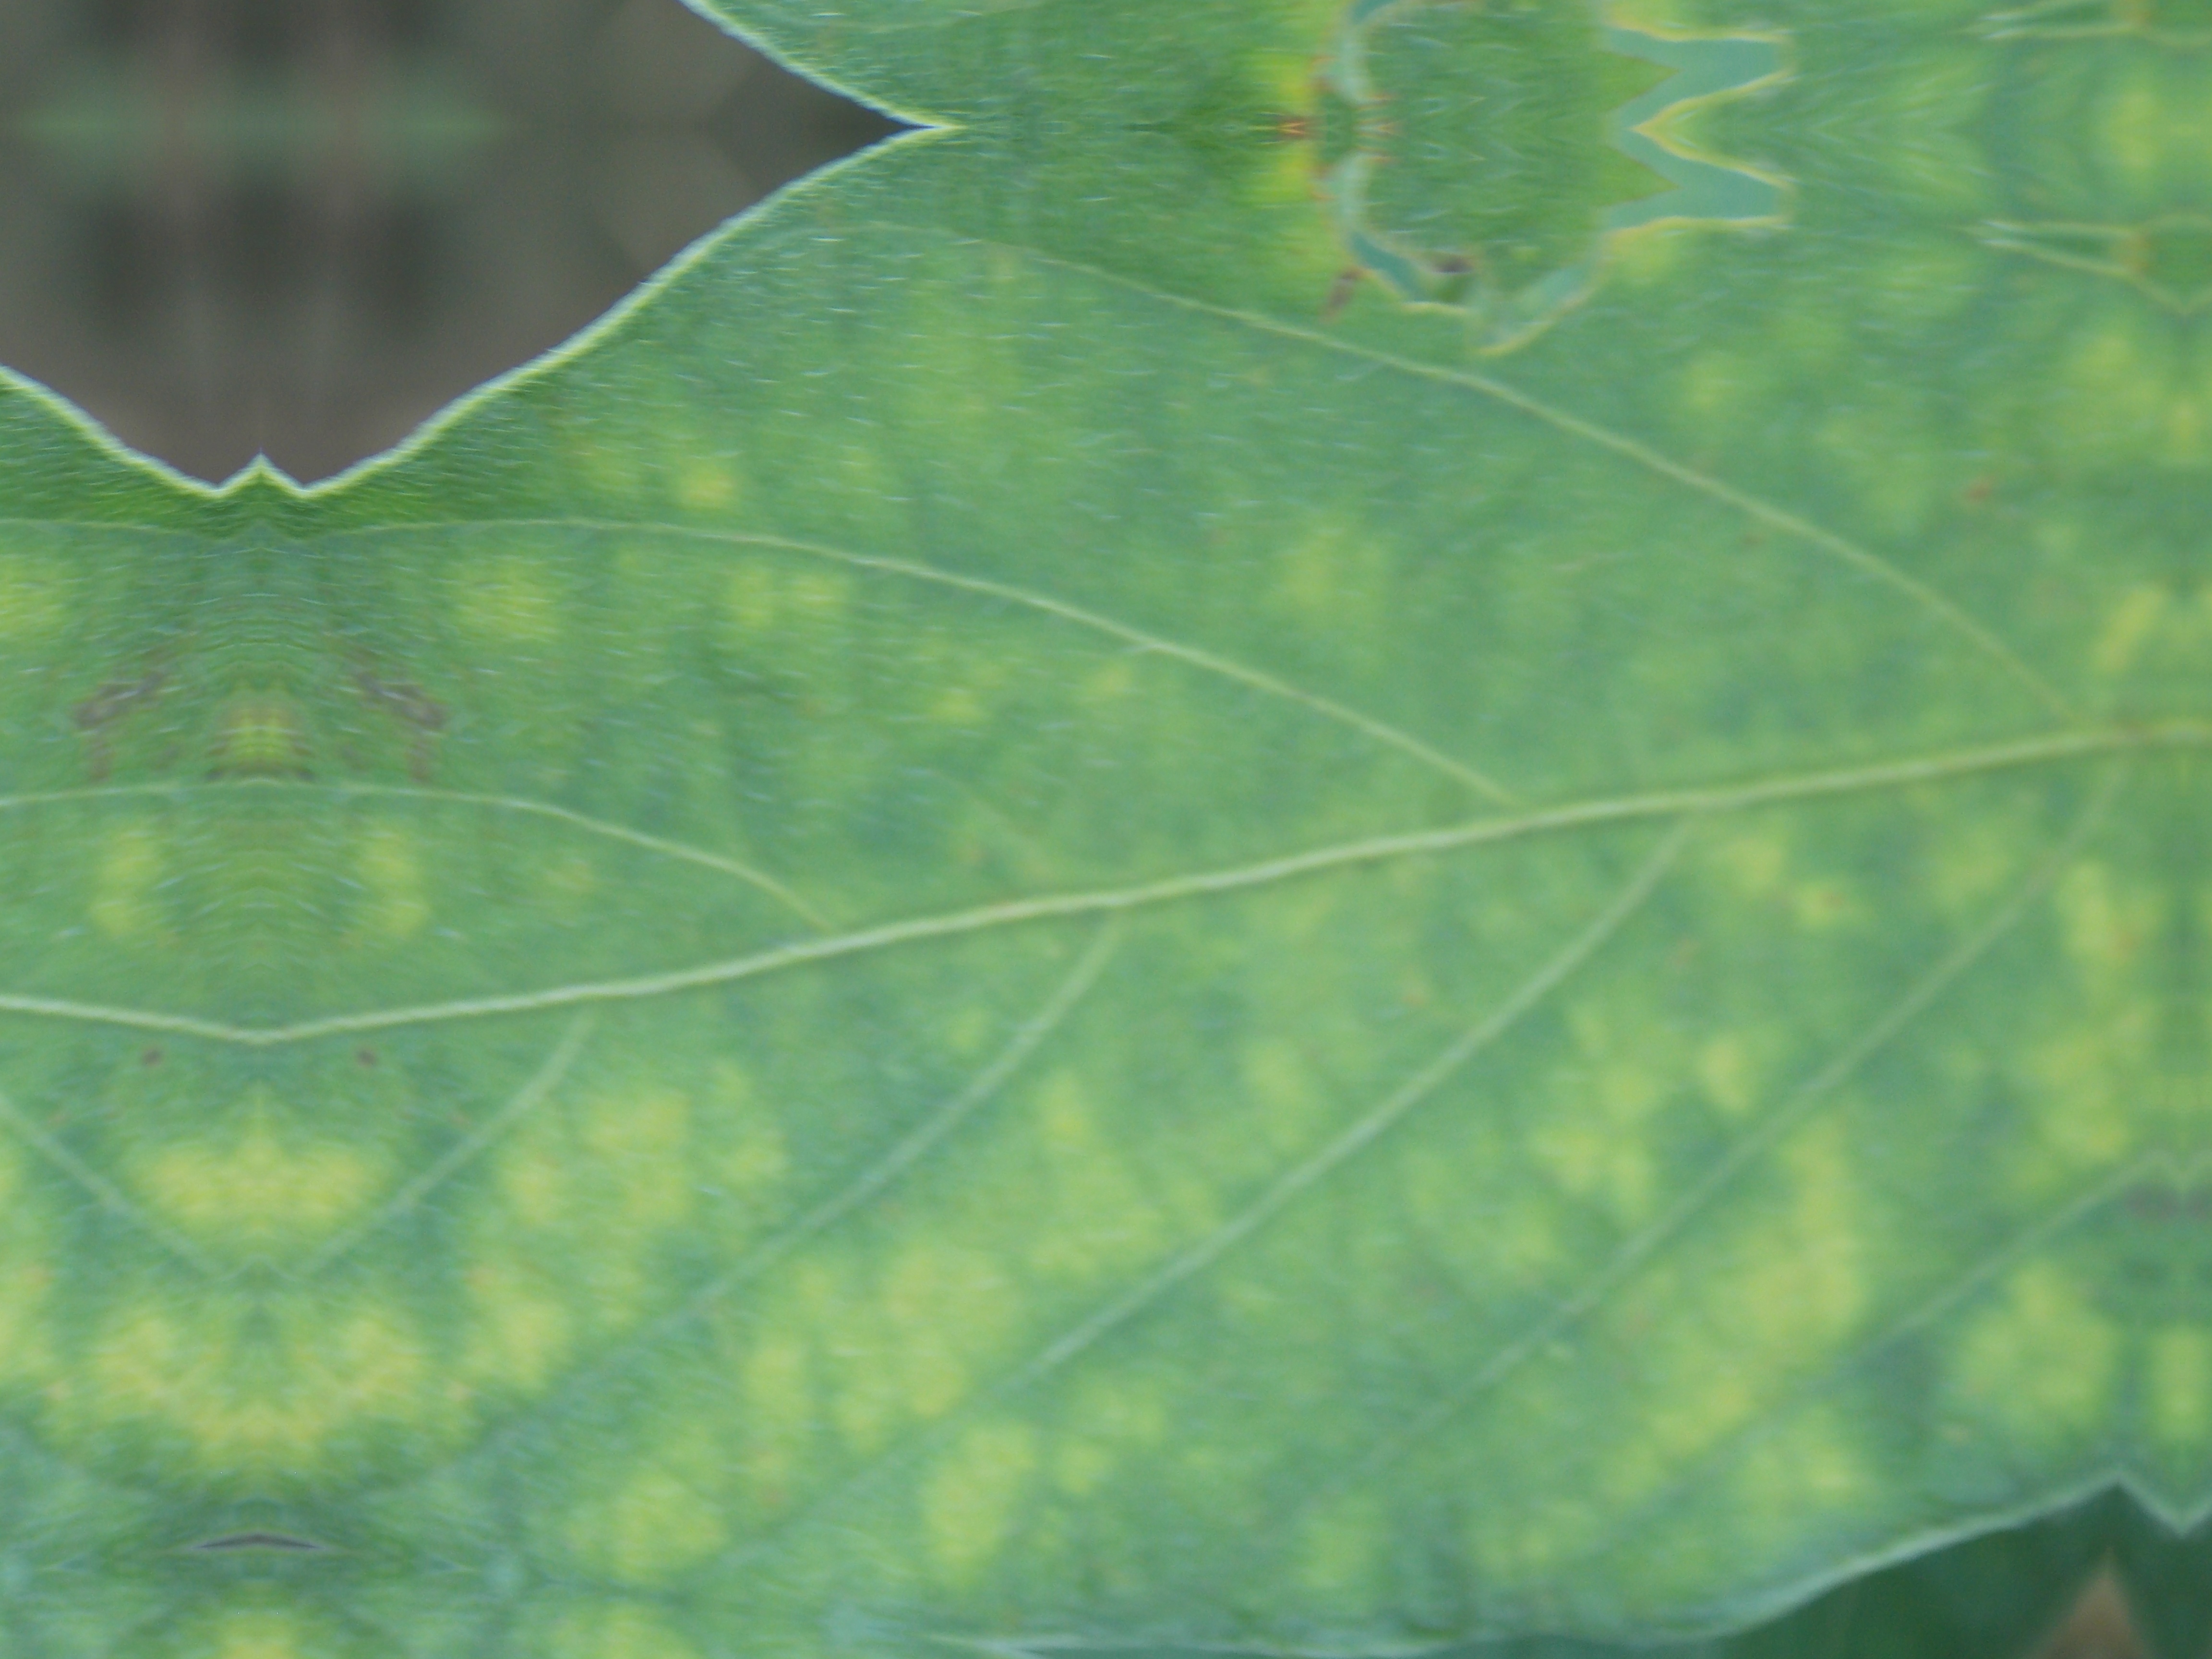
Label: Disease